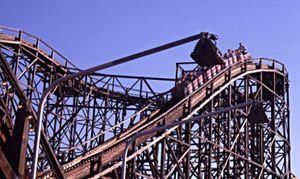
Vuoristorata est un parcours de montagnes russes en bois situé à Linnanmäki, à Helsinki en Finlande, ouvert en 1951.
Bell's Amusement Park
Linnanmäki est un parc d'attractions situé dans le quartier d'Alppiharju à Helsinki, en Finlande.